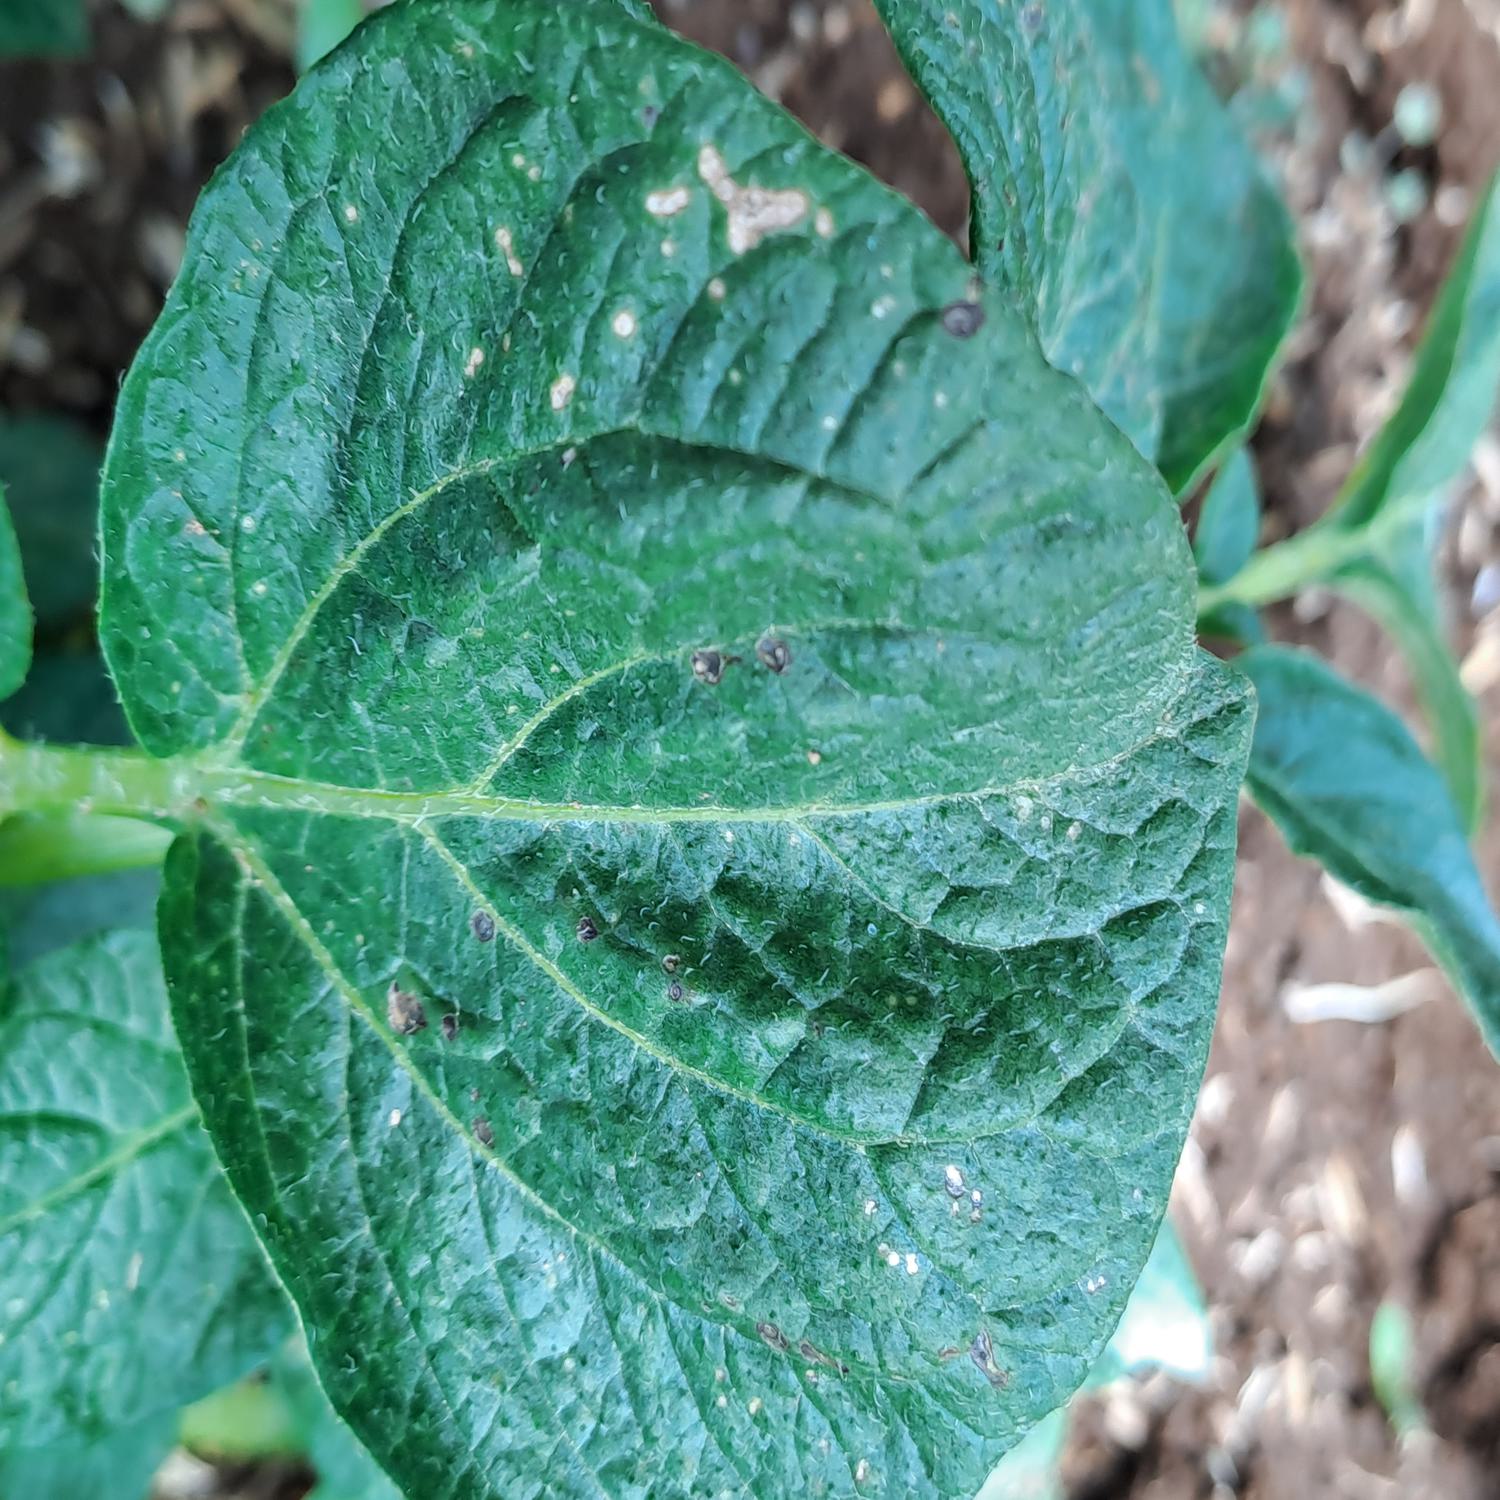
Label: Fungi